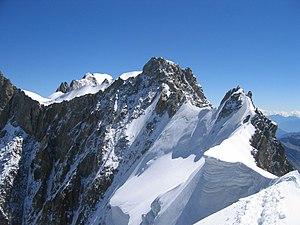
L'aiguille de Rochefort culminant à 4 001 m d'altitude se situe dans le massif du Mont-Blanc entre les Grandes Jorasses et la dent du Géant, à cheval sur la France et l'Italie. Sa voie d'accès se fait par le refuge Torino.
La dent du Géant ou aiguille du Géant est un sommet du massif du Mont-Blanc, culminant à 4 013 m, sur l'arête frontière entre la France et l'Italie, à cheval sur la Haute-Savoie et le Val d'Aoste, entre le mont Blanc et les Grandes Jorasses.